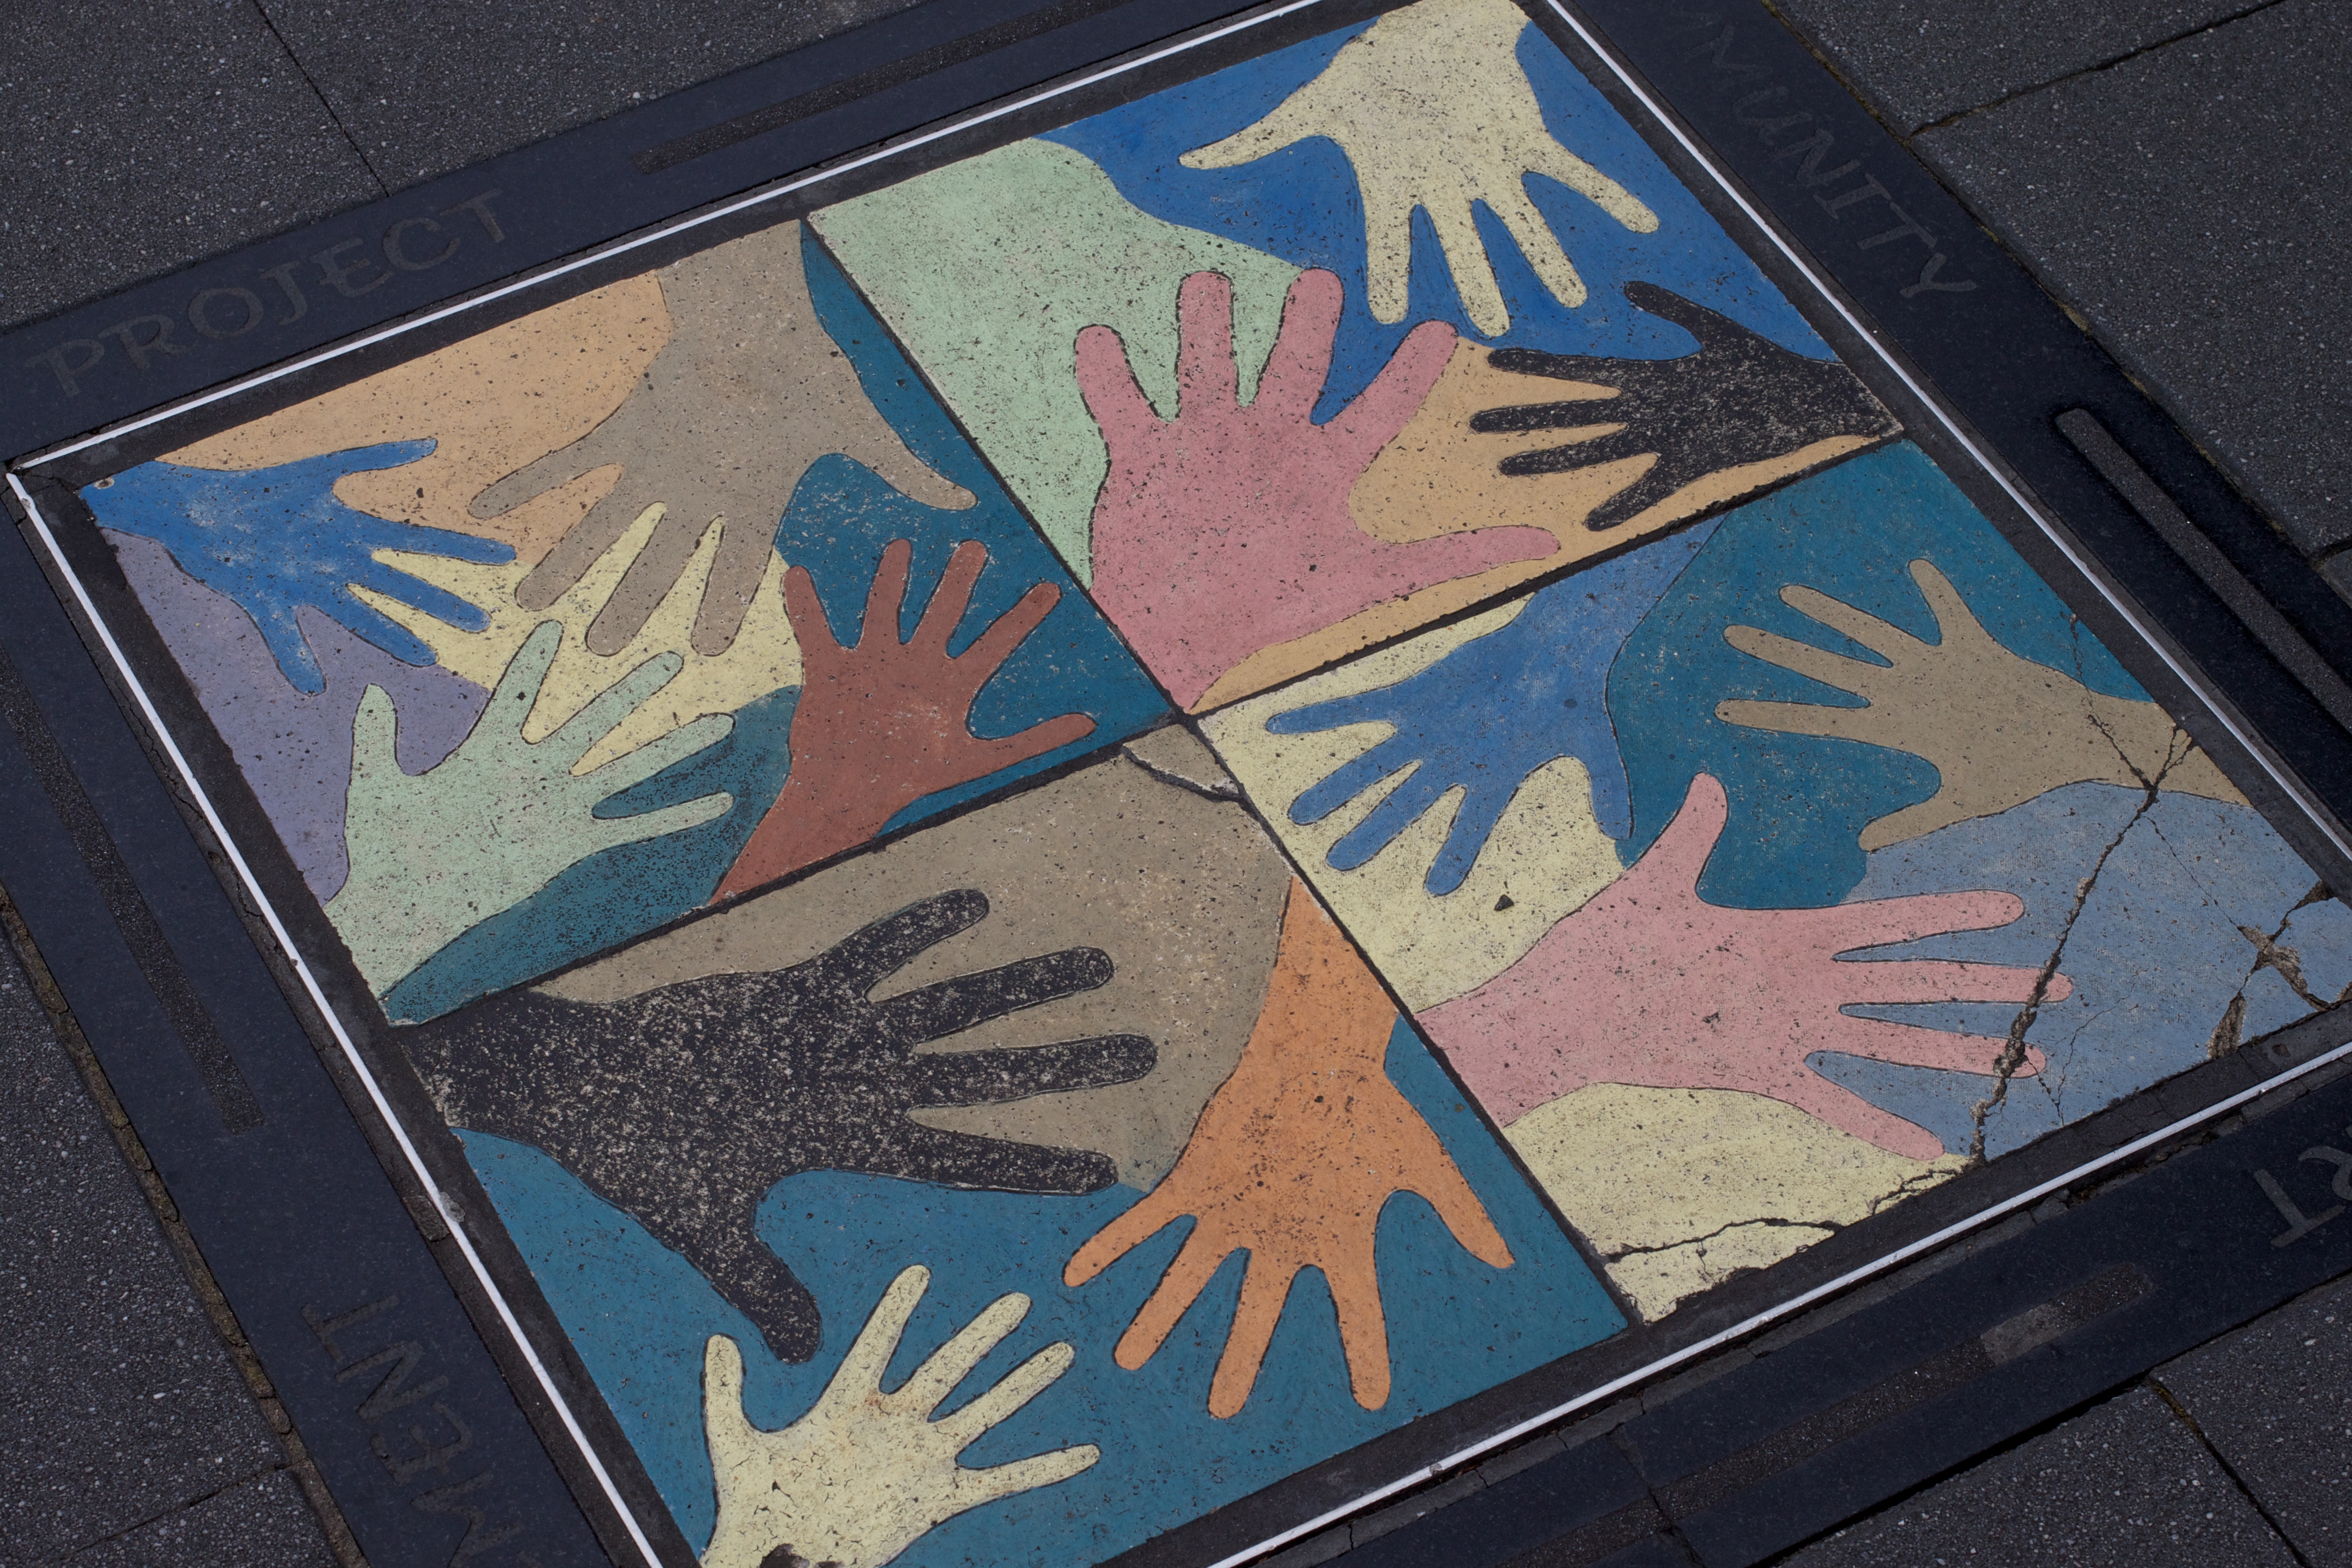
color, blue, art, shape, auodyssey